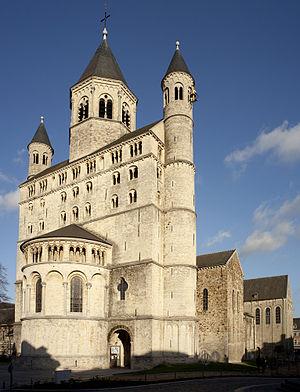
Les abbayes mosanes correspondent aux établissements monastiques établis dans l'ancien diocèse de Liège, au Moyen Âge, et qui ont contribué au développement de l'art mosan.
L'abbaye de Nivelles fut fondée vers 648-649 par la veuve de Pépin de Landen, Itte Idoberge avec le concours de l'évêque Saint Amand.